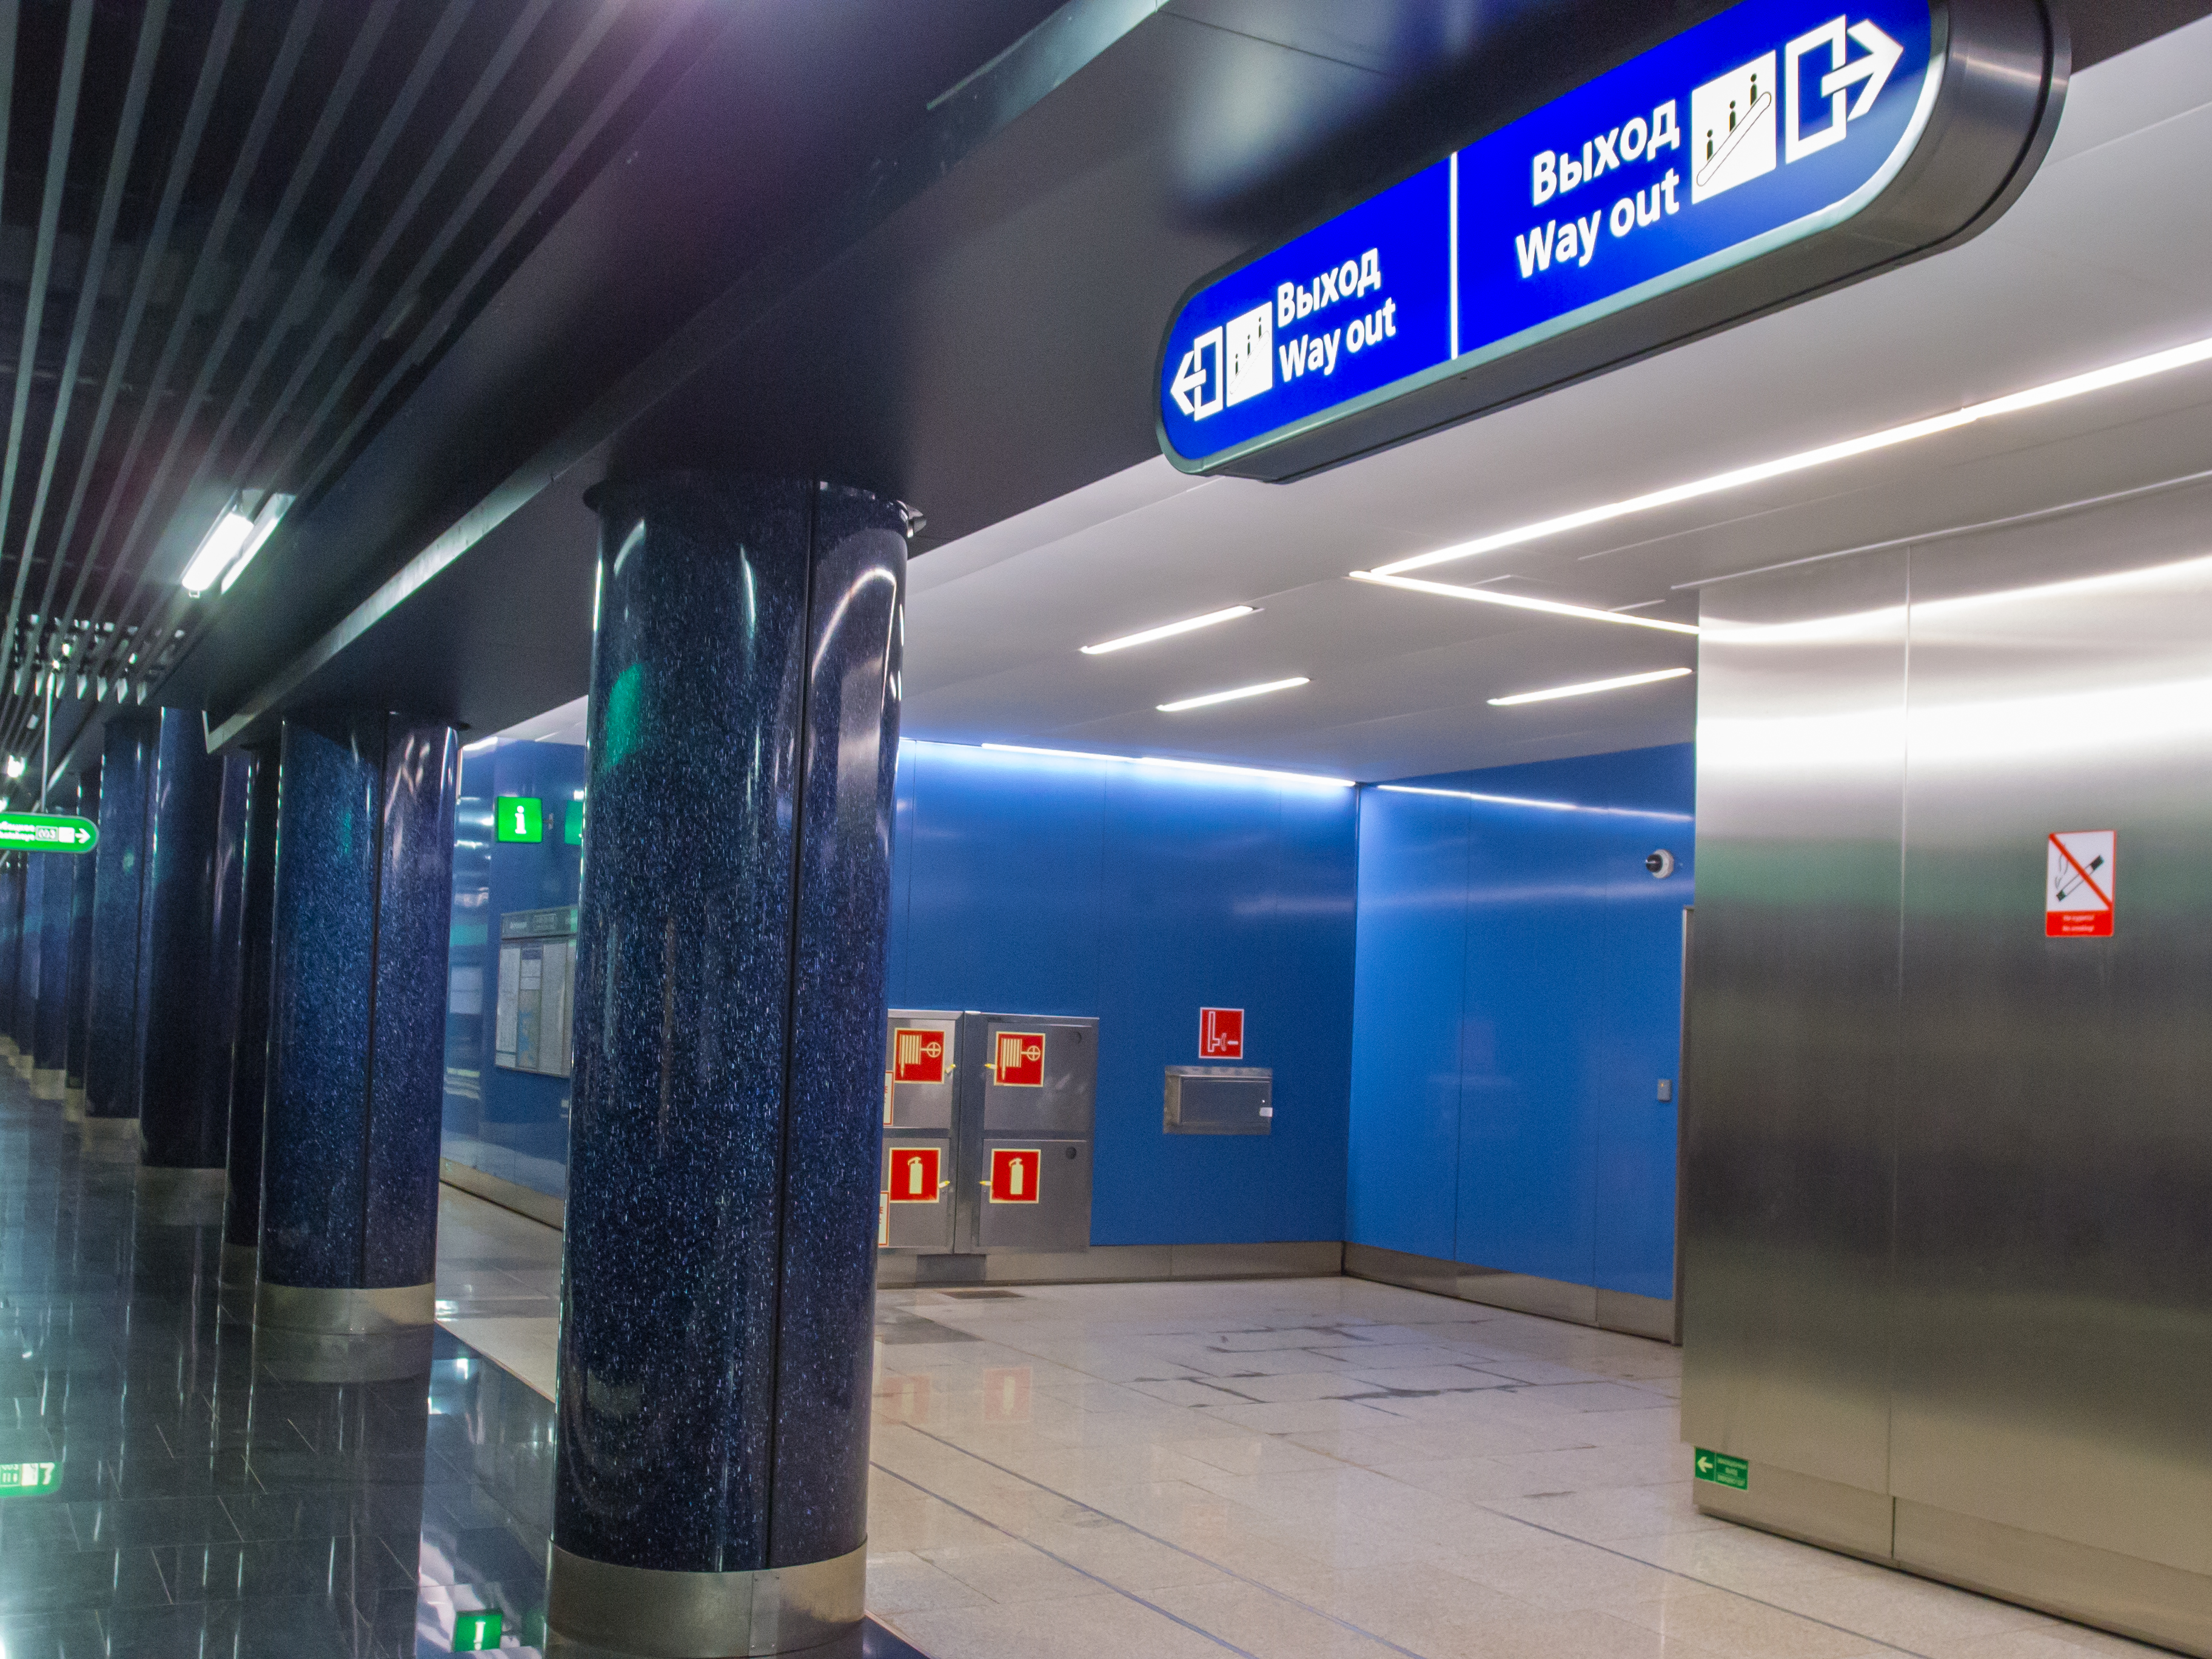
images, fixture, interior design, building, gas, metropolitan area, flooring, ceiling, electric blue, city, public transport, event, transport hub, automotive design, advertising, metro station, glass, machine, transport, airport, graphics, electricity, logo